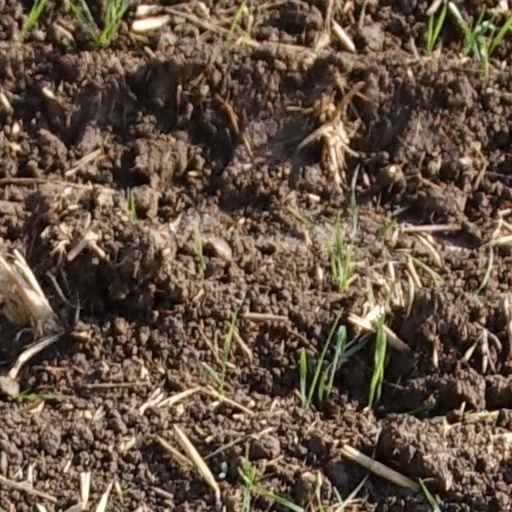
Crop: wheat